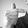
ASL letter: T